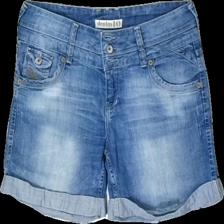
View: front
Type: Shorts
Category: Ladies
Brand: Lindex
Colors: Blue
Material: 100% cotton
Cut: Regular
Size: 40
Season: Summer
Trend: Denim
Damage location: middle center
Price range: 50-100
Recommended usage: Reuse
Description: blå jeans shorts